Intelligence dissemination management

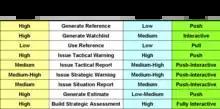
Events, Producer/Consumer Activity, and Flow caused by Event

Intelligence has to be relevant. Assuming that some reference is considered to be useful, such as a basic country reference, users pull information from it when they have a question. There is relatively little interaction involved in producing the reference; analysts add to it when they have new material.